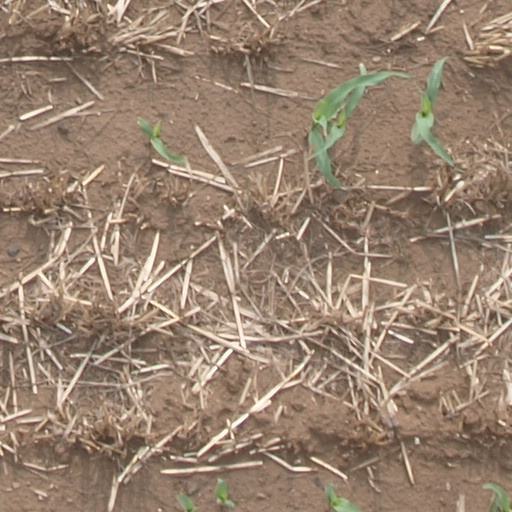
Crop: maize; corn